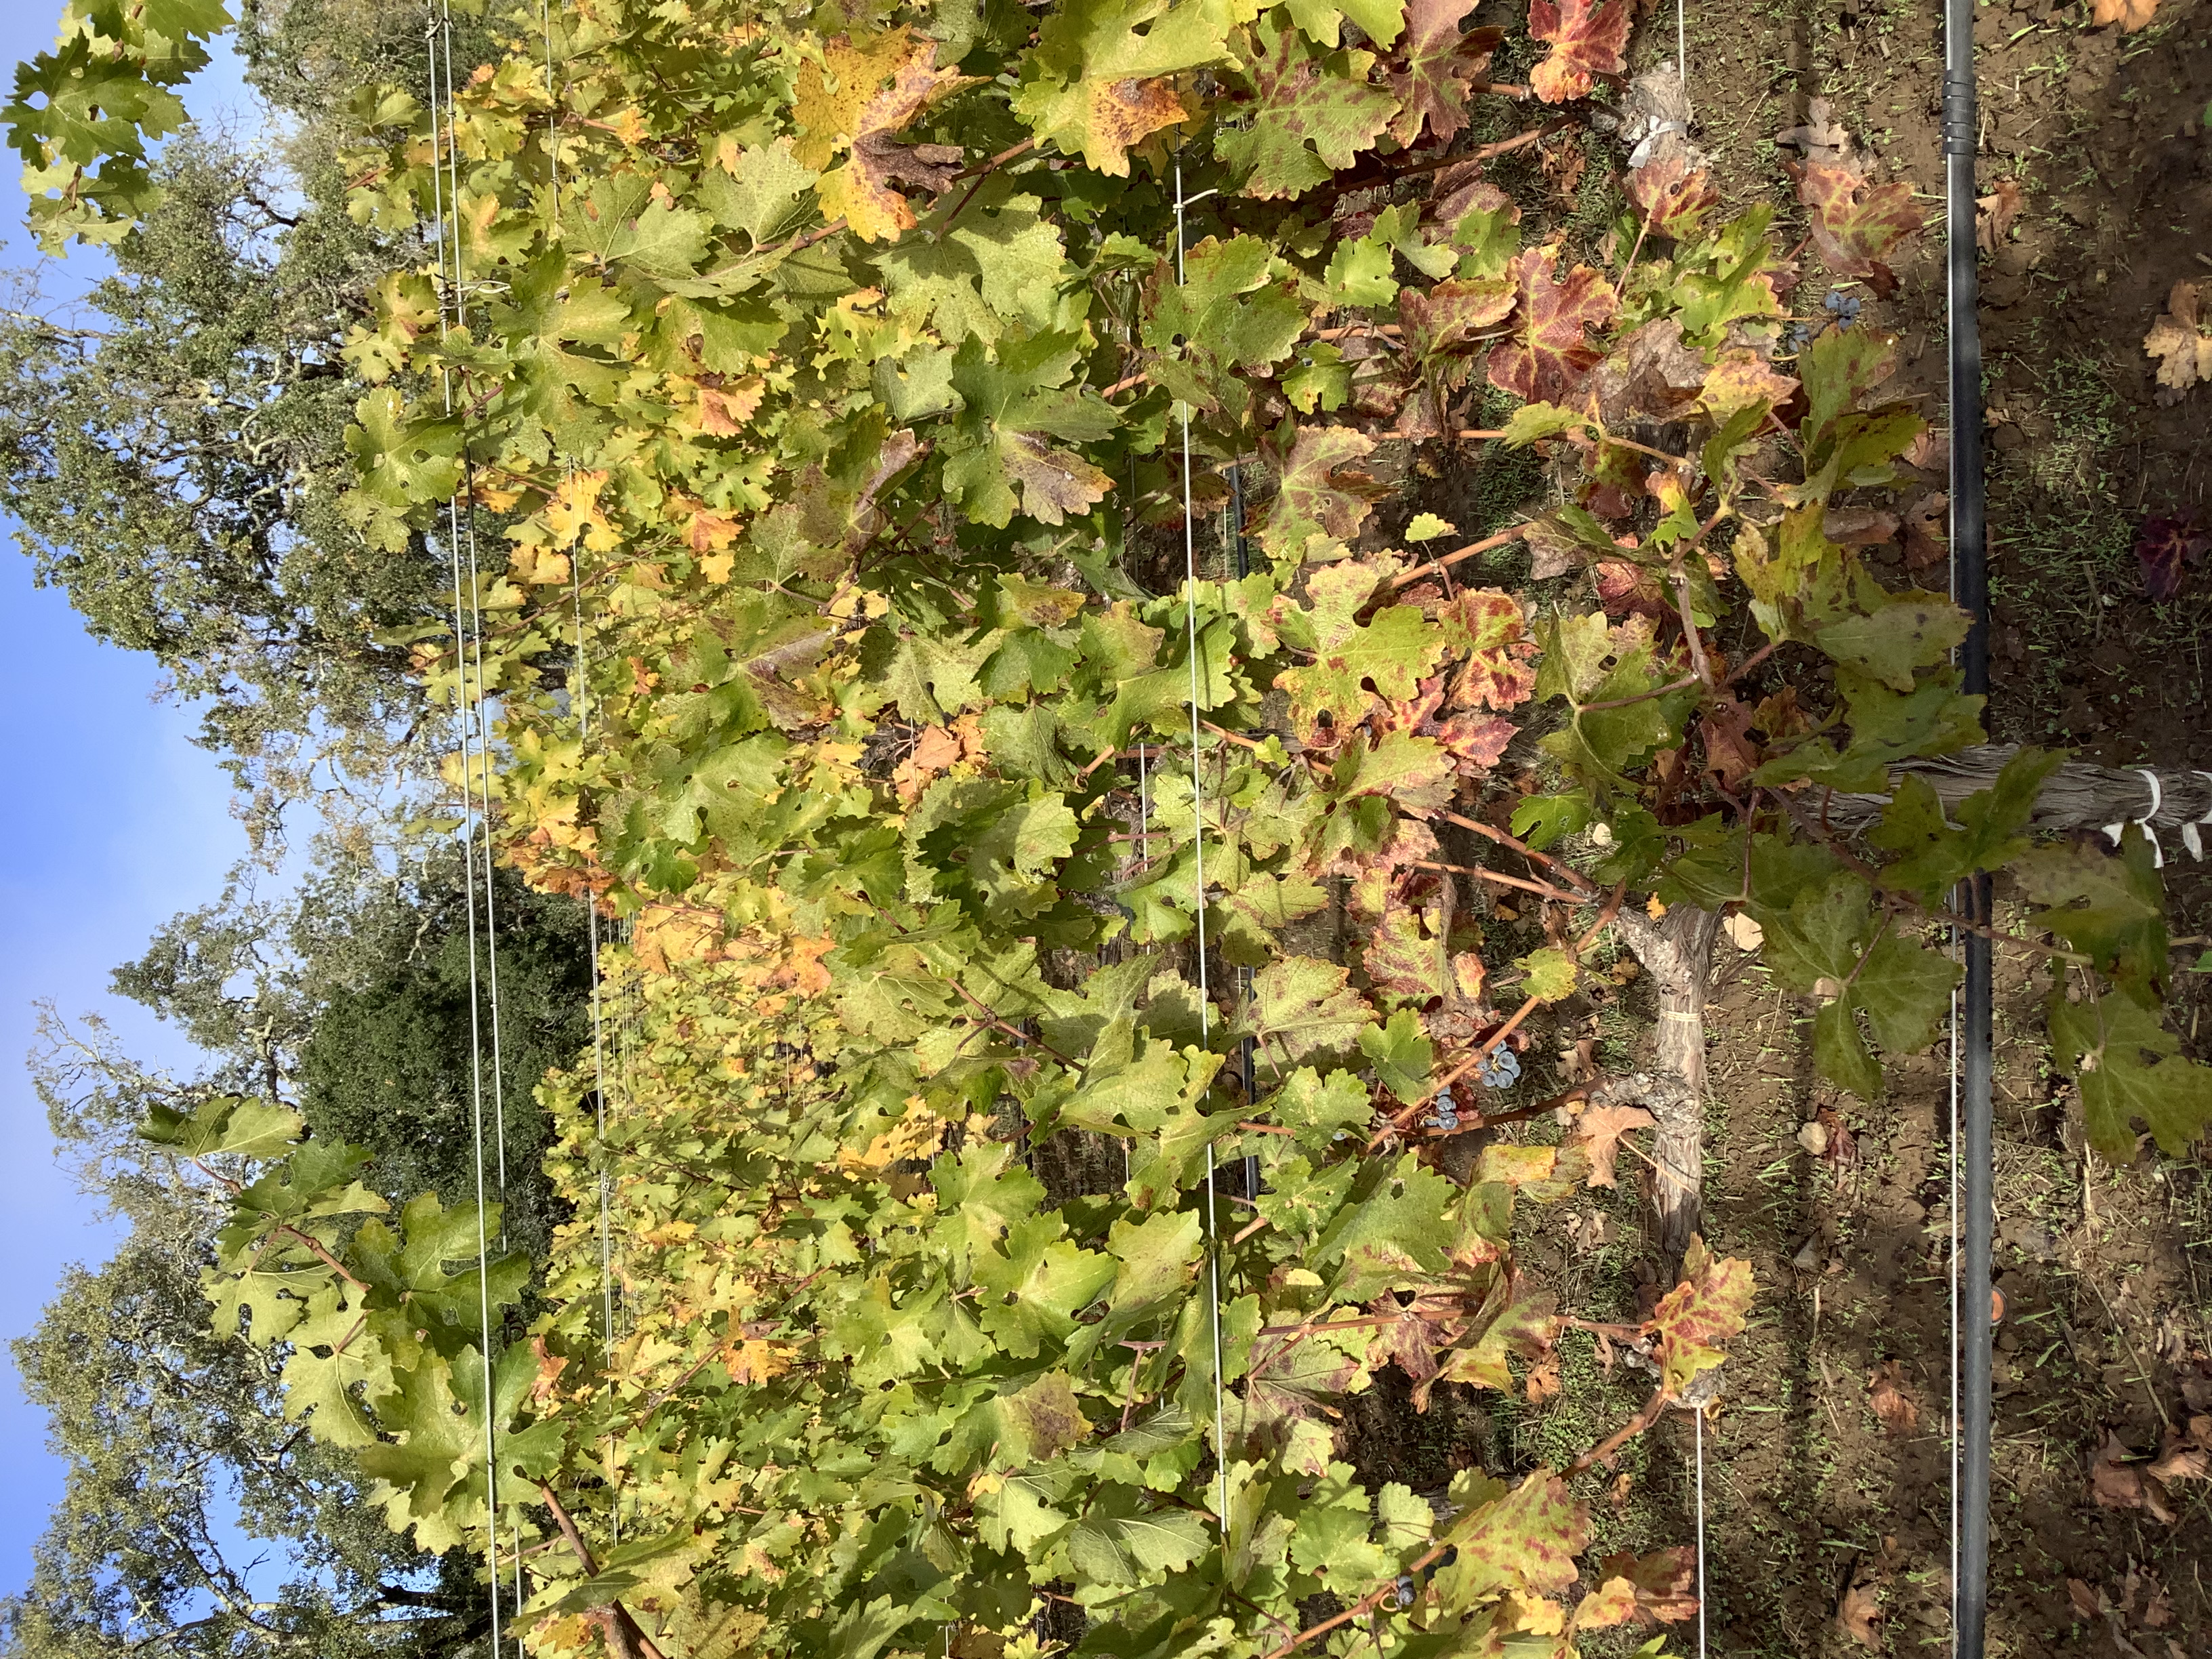
Label: Red Blotch